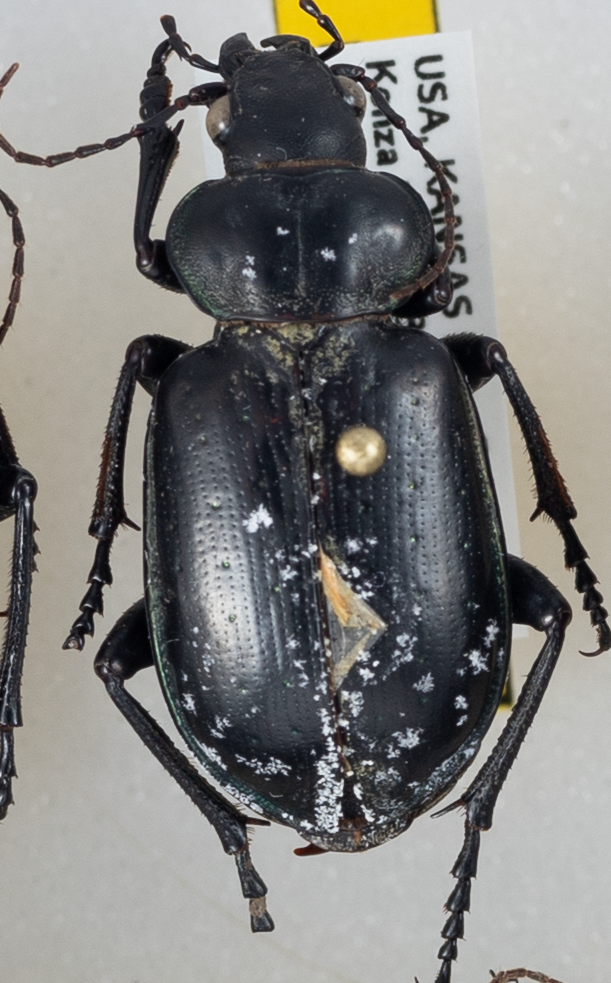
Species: Calosoma affine
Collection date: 2018-09-13
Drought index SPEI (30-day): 1.69
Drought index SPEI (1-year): -0.9
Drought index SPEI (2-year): -0.922